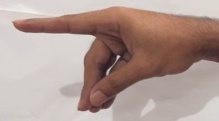
ASL sign: P